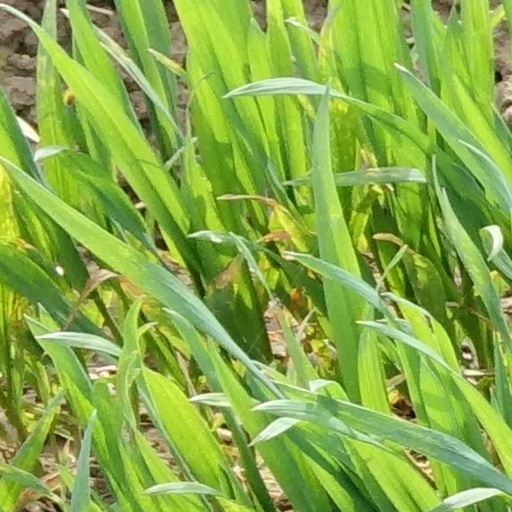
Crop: wheat